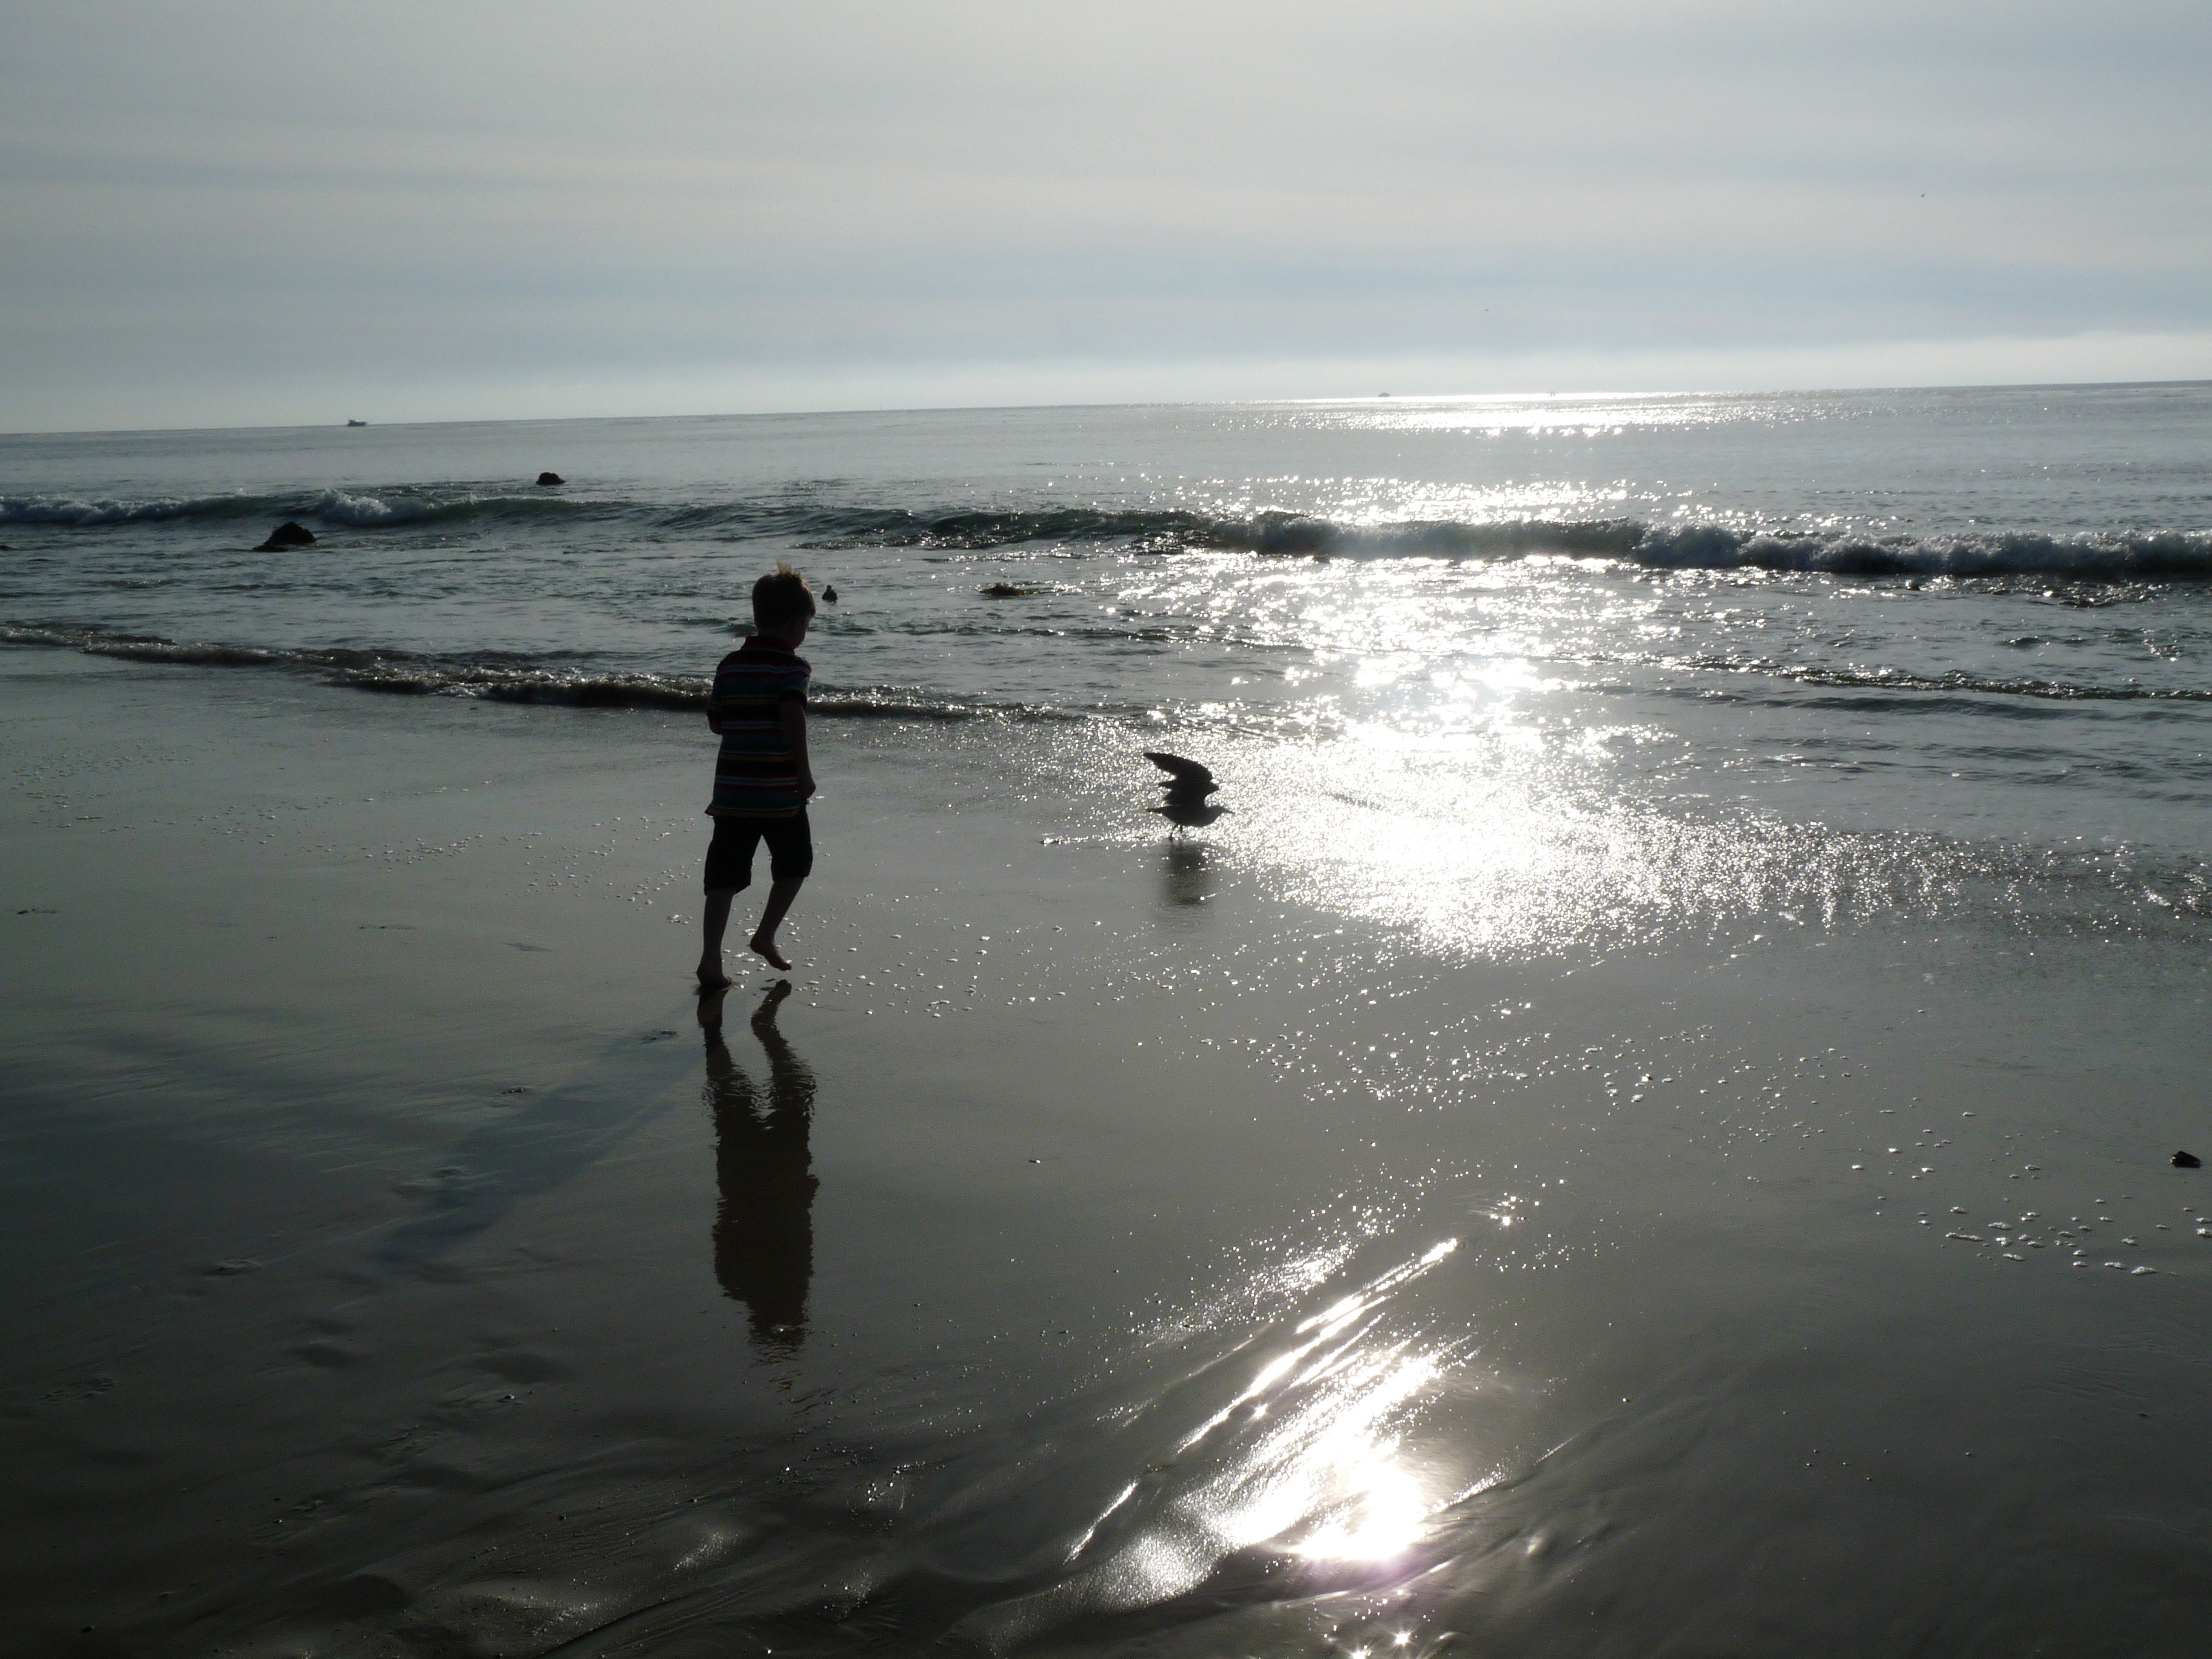
beach, sea, coast, water, nature, sand, ocean, horizon, bird, sky, sun, sunset, sunlight, shore, wave, boy, running, run, tide, seagull, coastline, shoreline, seaside, young, reflection, seascape, playing, seashore, california, body of water, outside, waves, clouds, fun, happy, beautiful, pacific, chase, chasing, pacific ocean, carlsbad, the coast, back lit, wind wave, beach surf